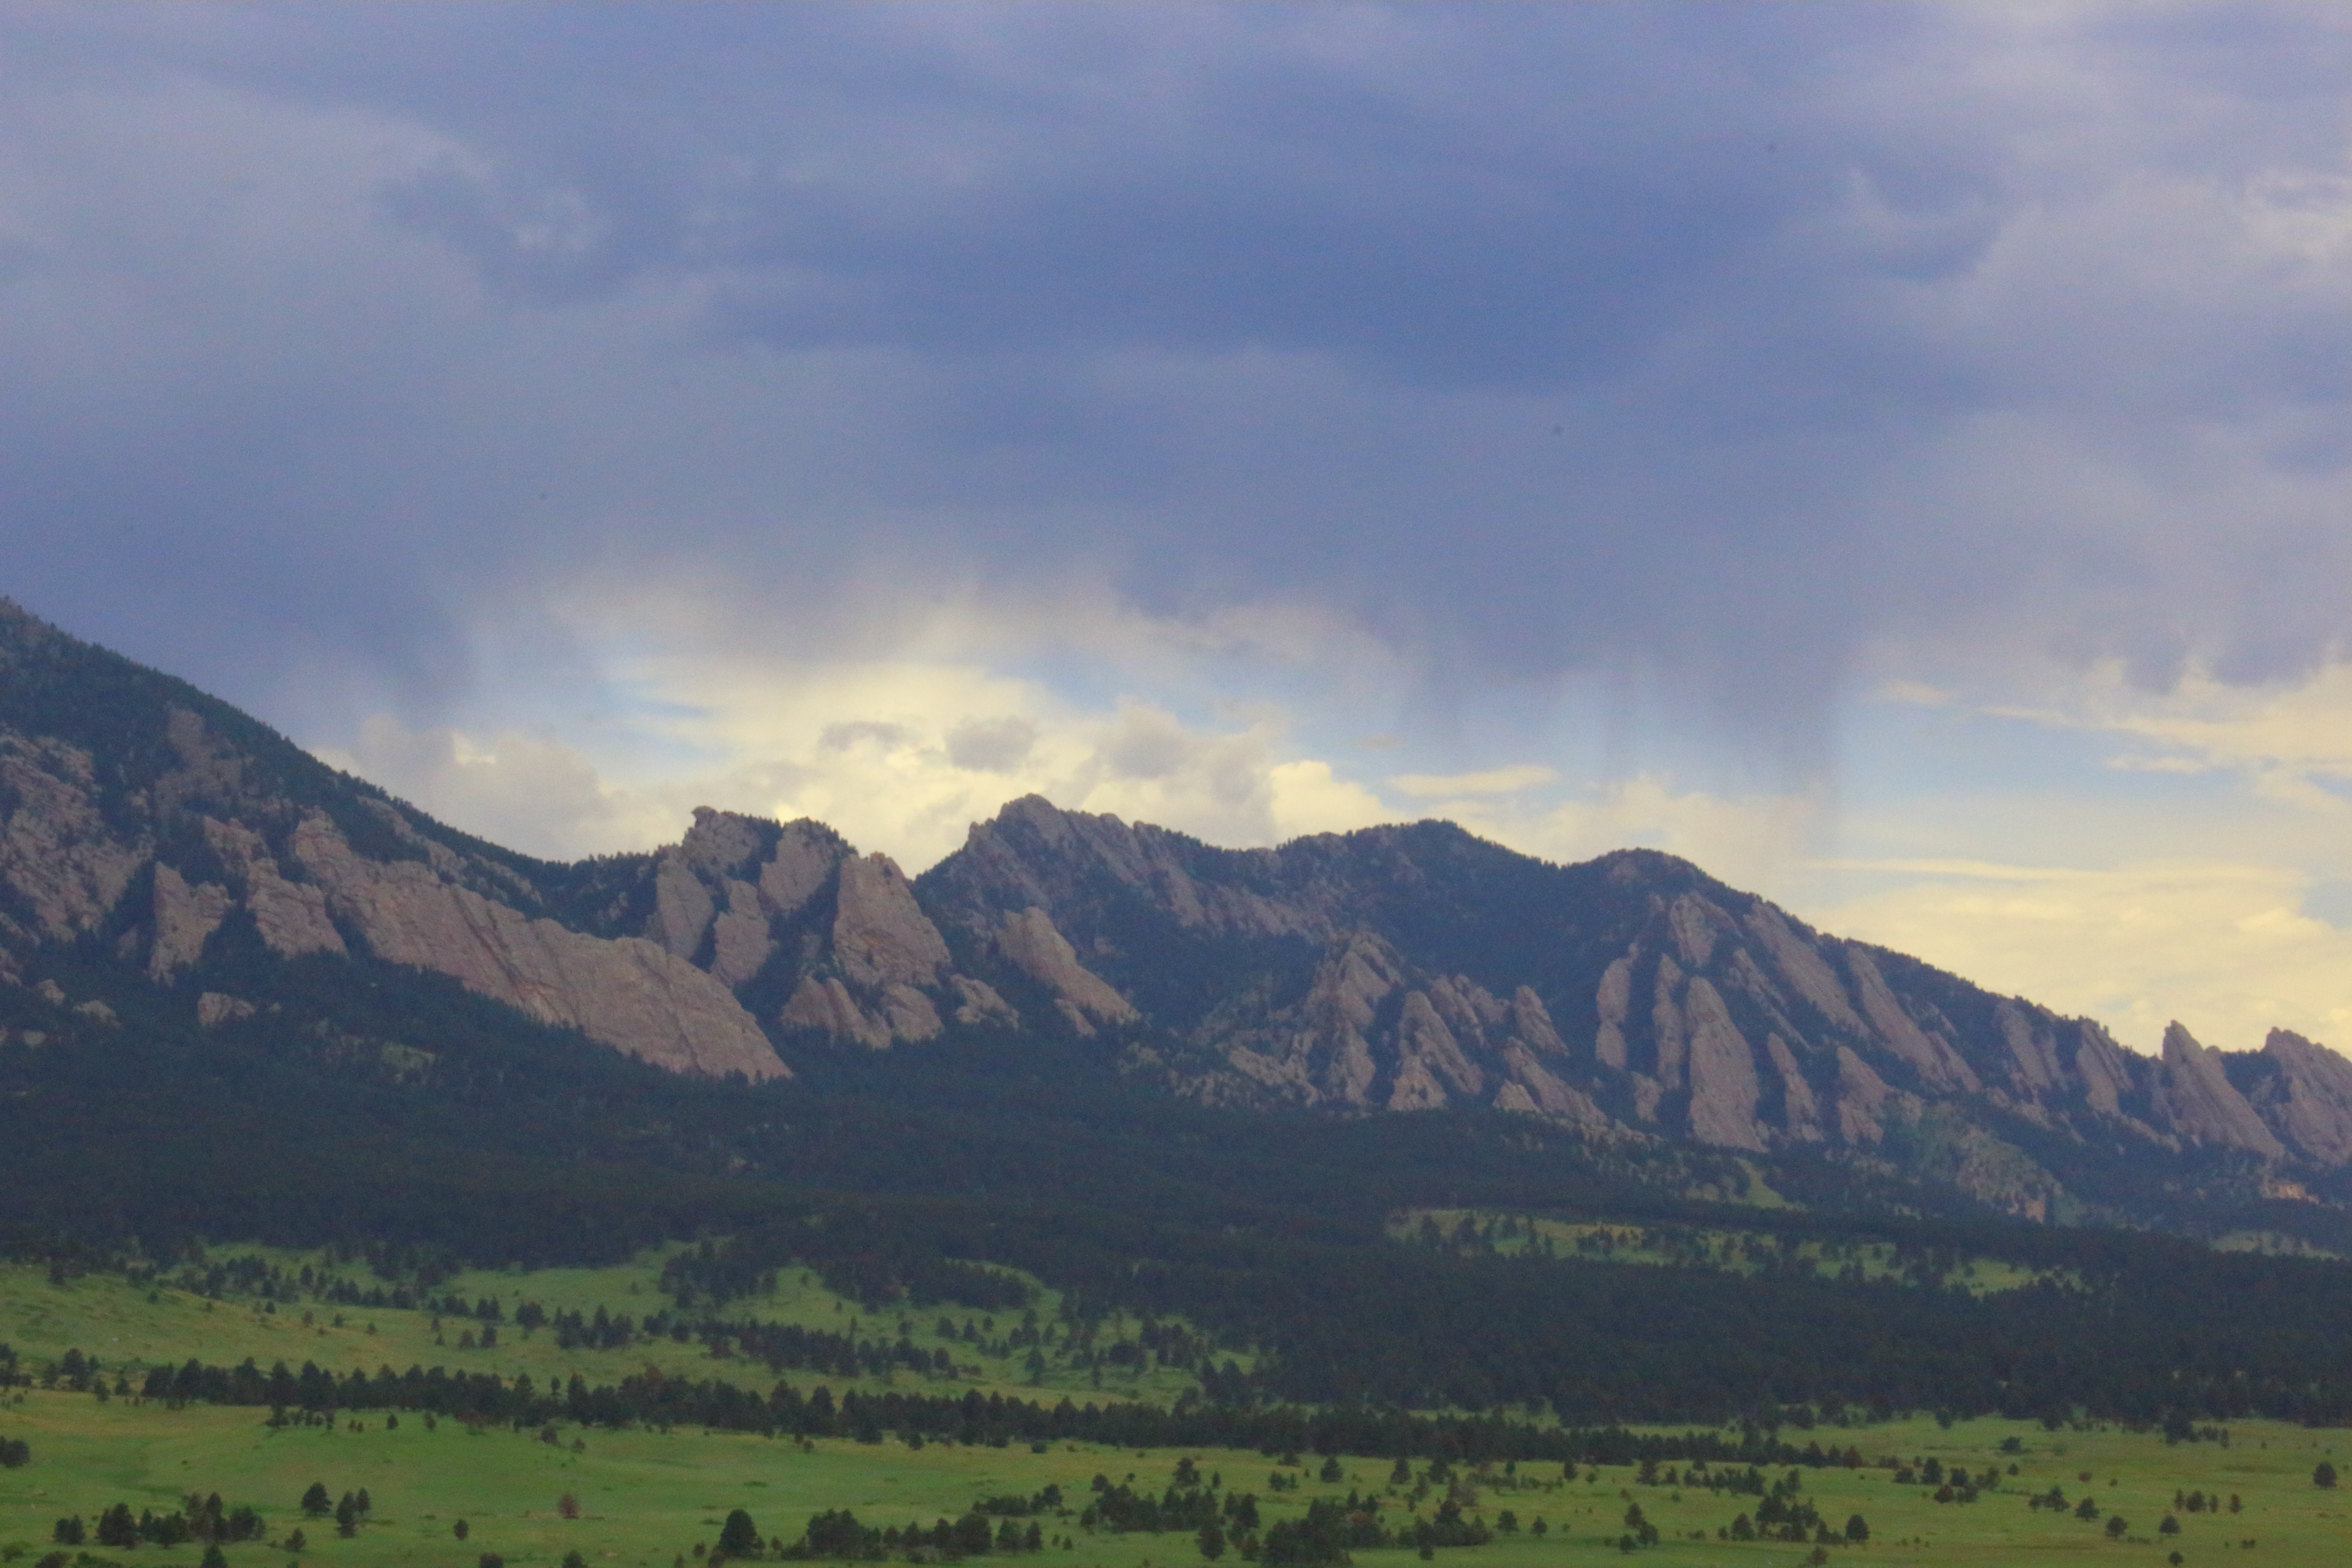
landscape, nature, wilderness, mountain, cloud, sky, meadow, countryside, morning, rain, hill, dawn, valley, mountain range, rural, scenery, weather, storm, rugged, highland, plain, outdoors, alps, plateau, fell, loch, showers, landform, geographical feature, atmospheric phenomenon, mountainous landforms